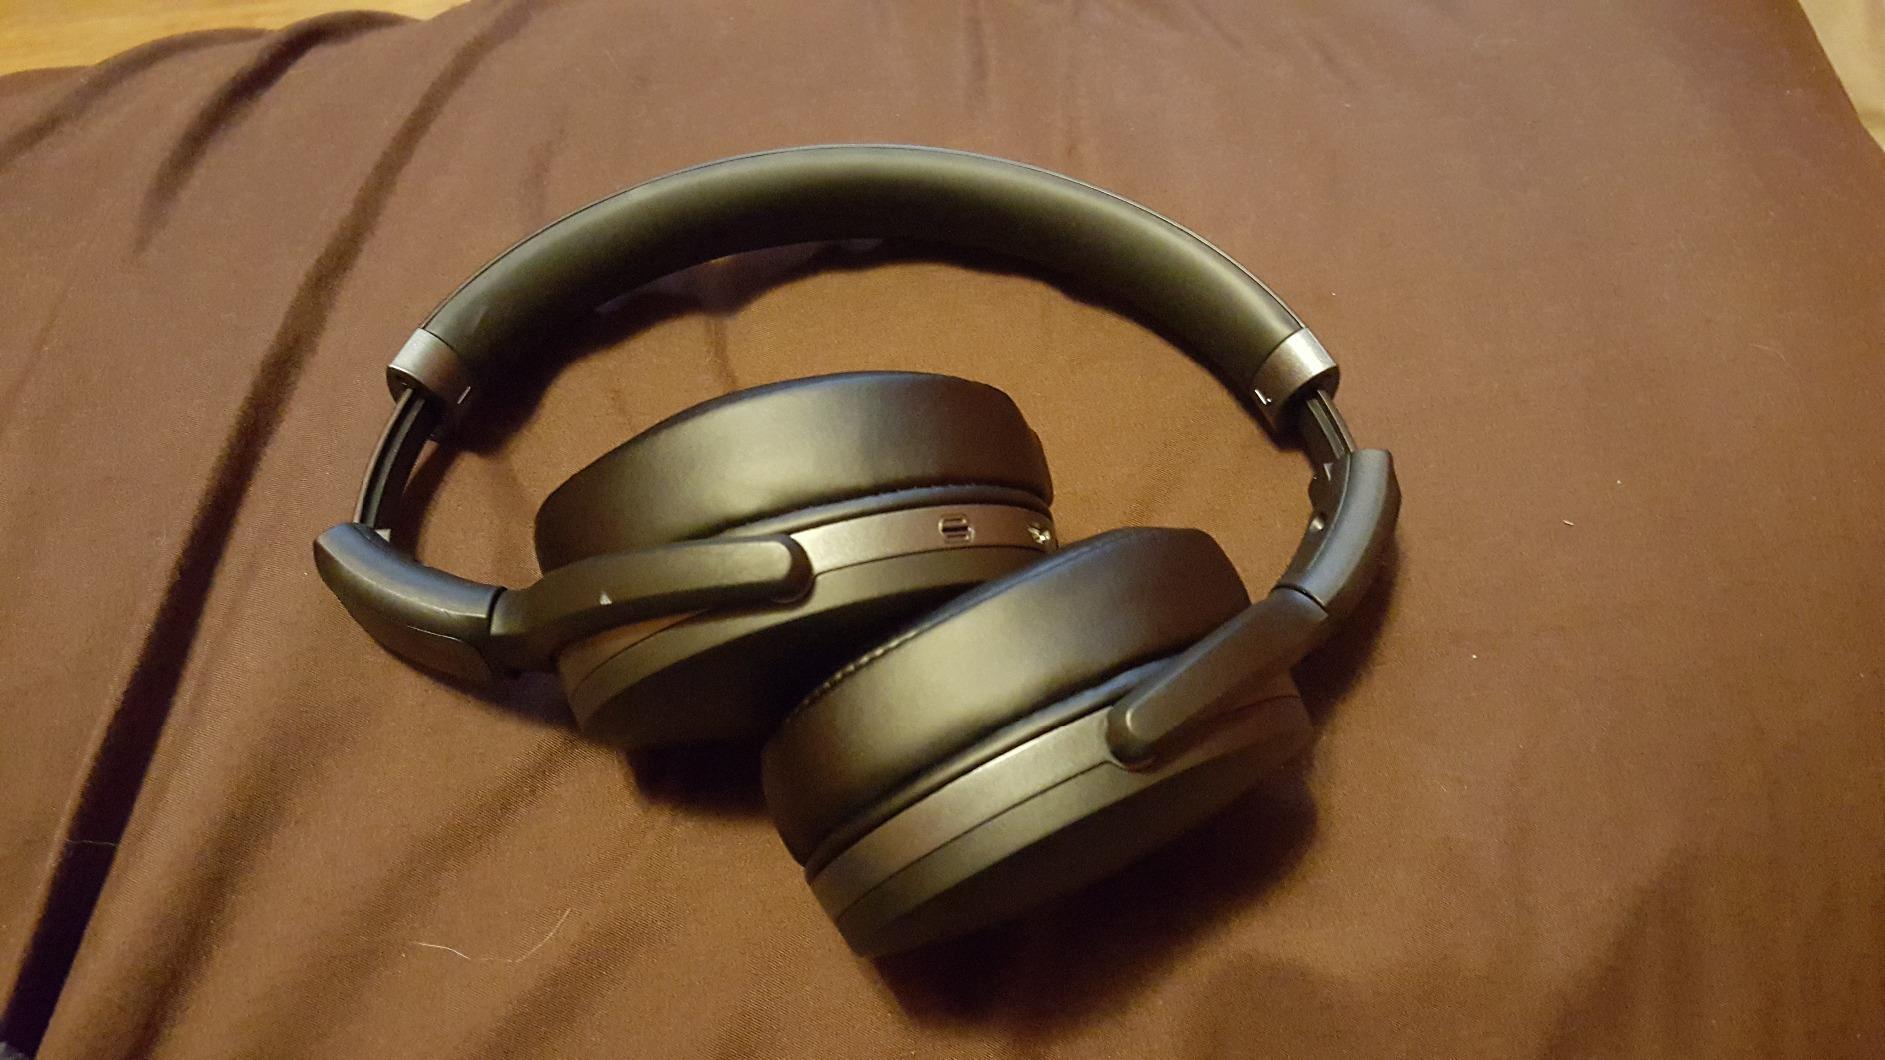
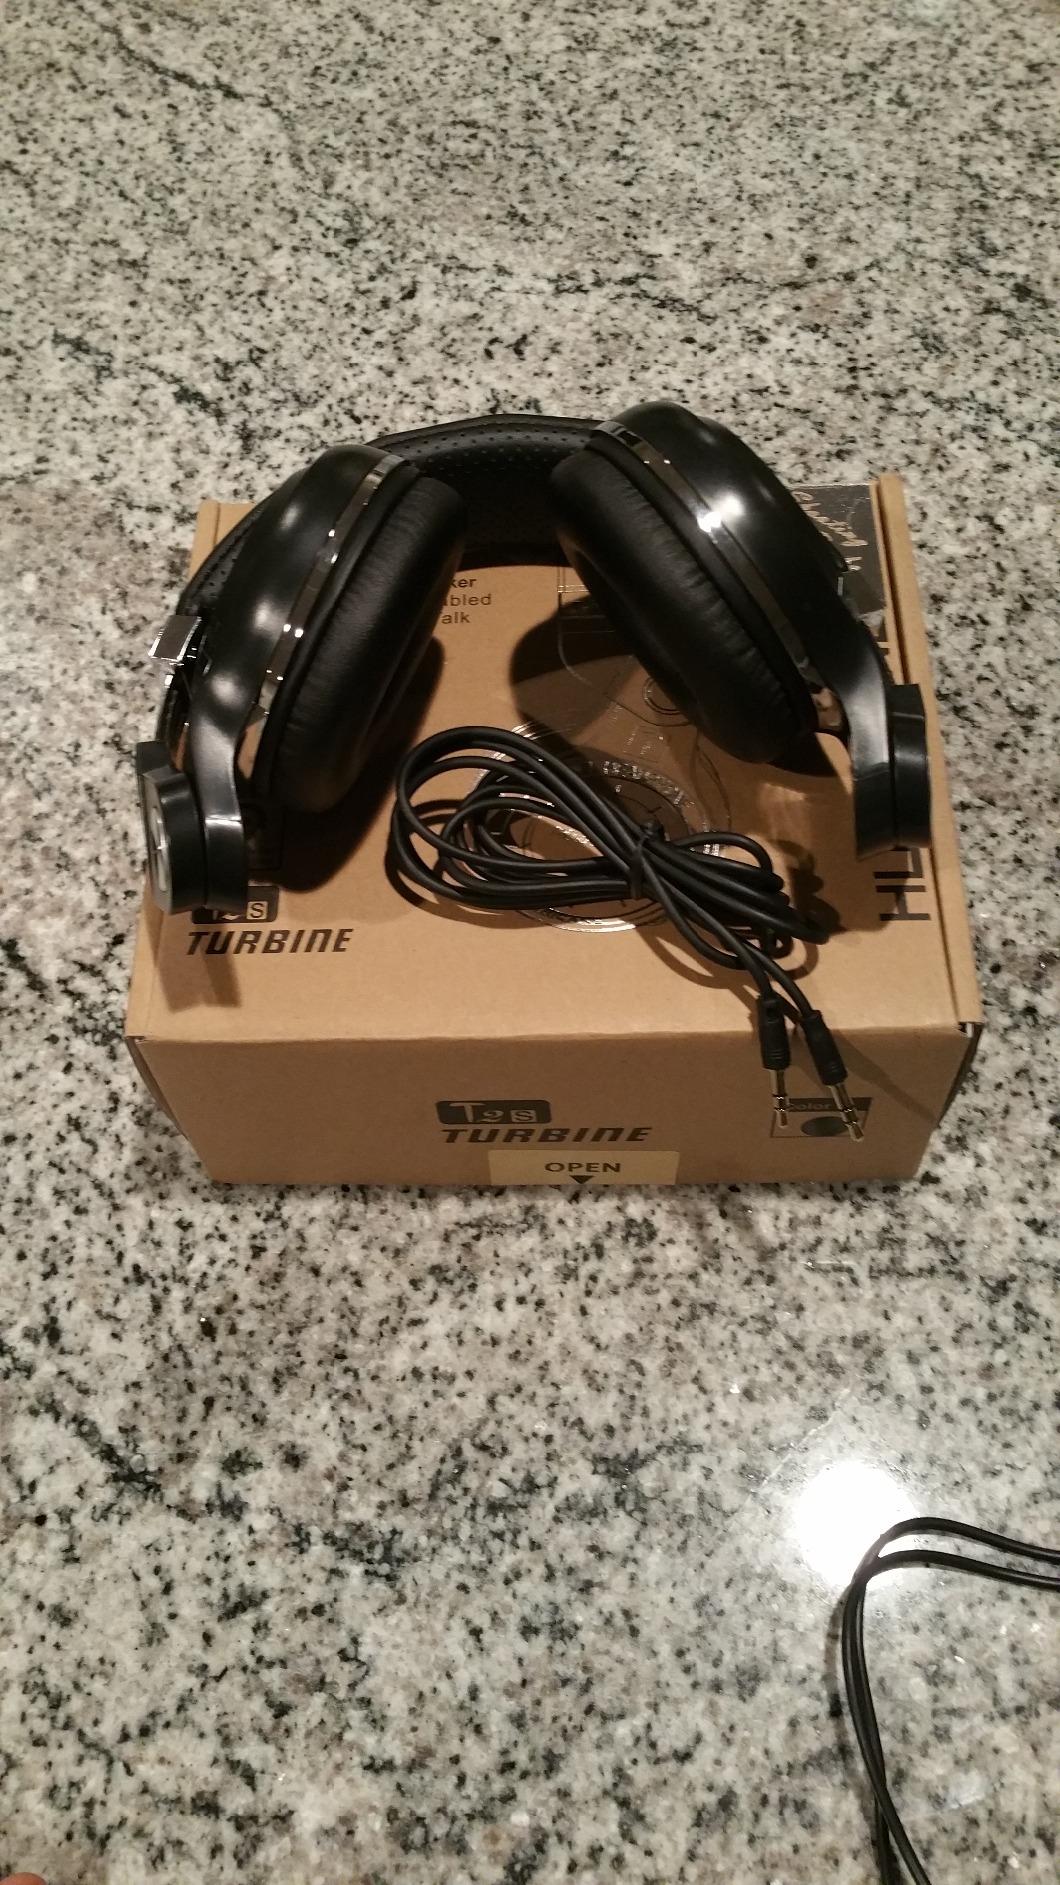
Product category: headphones
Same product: no